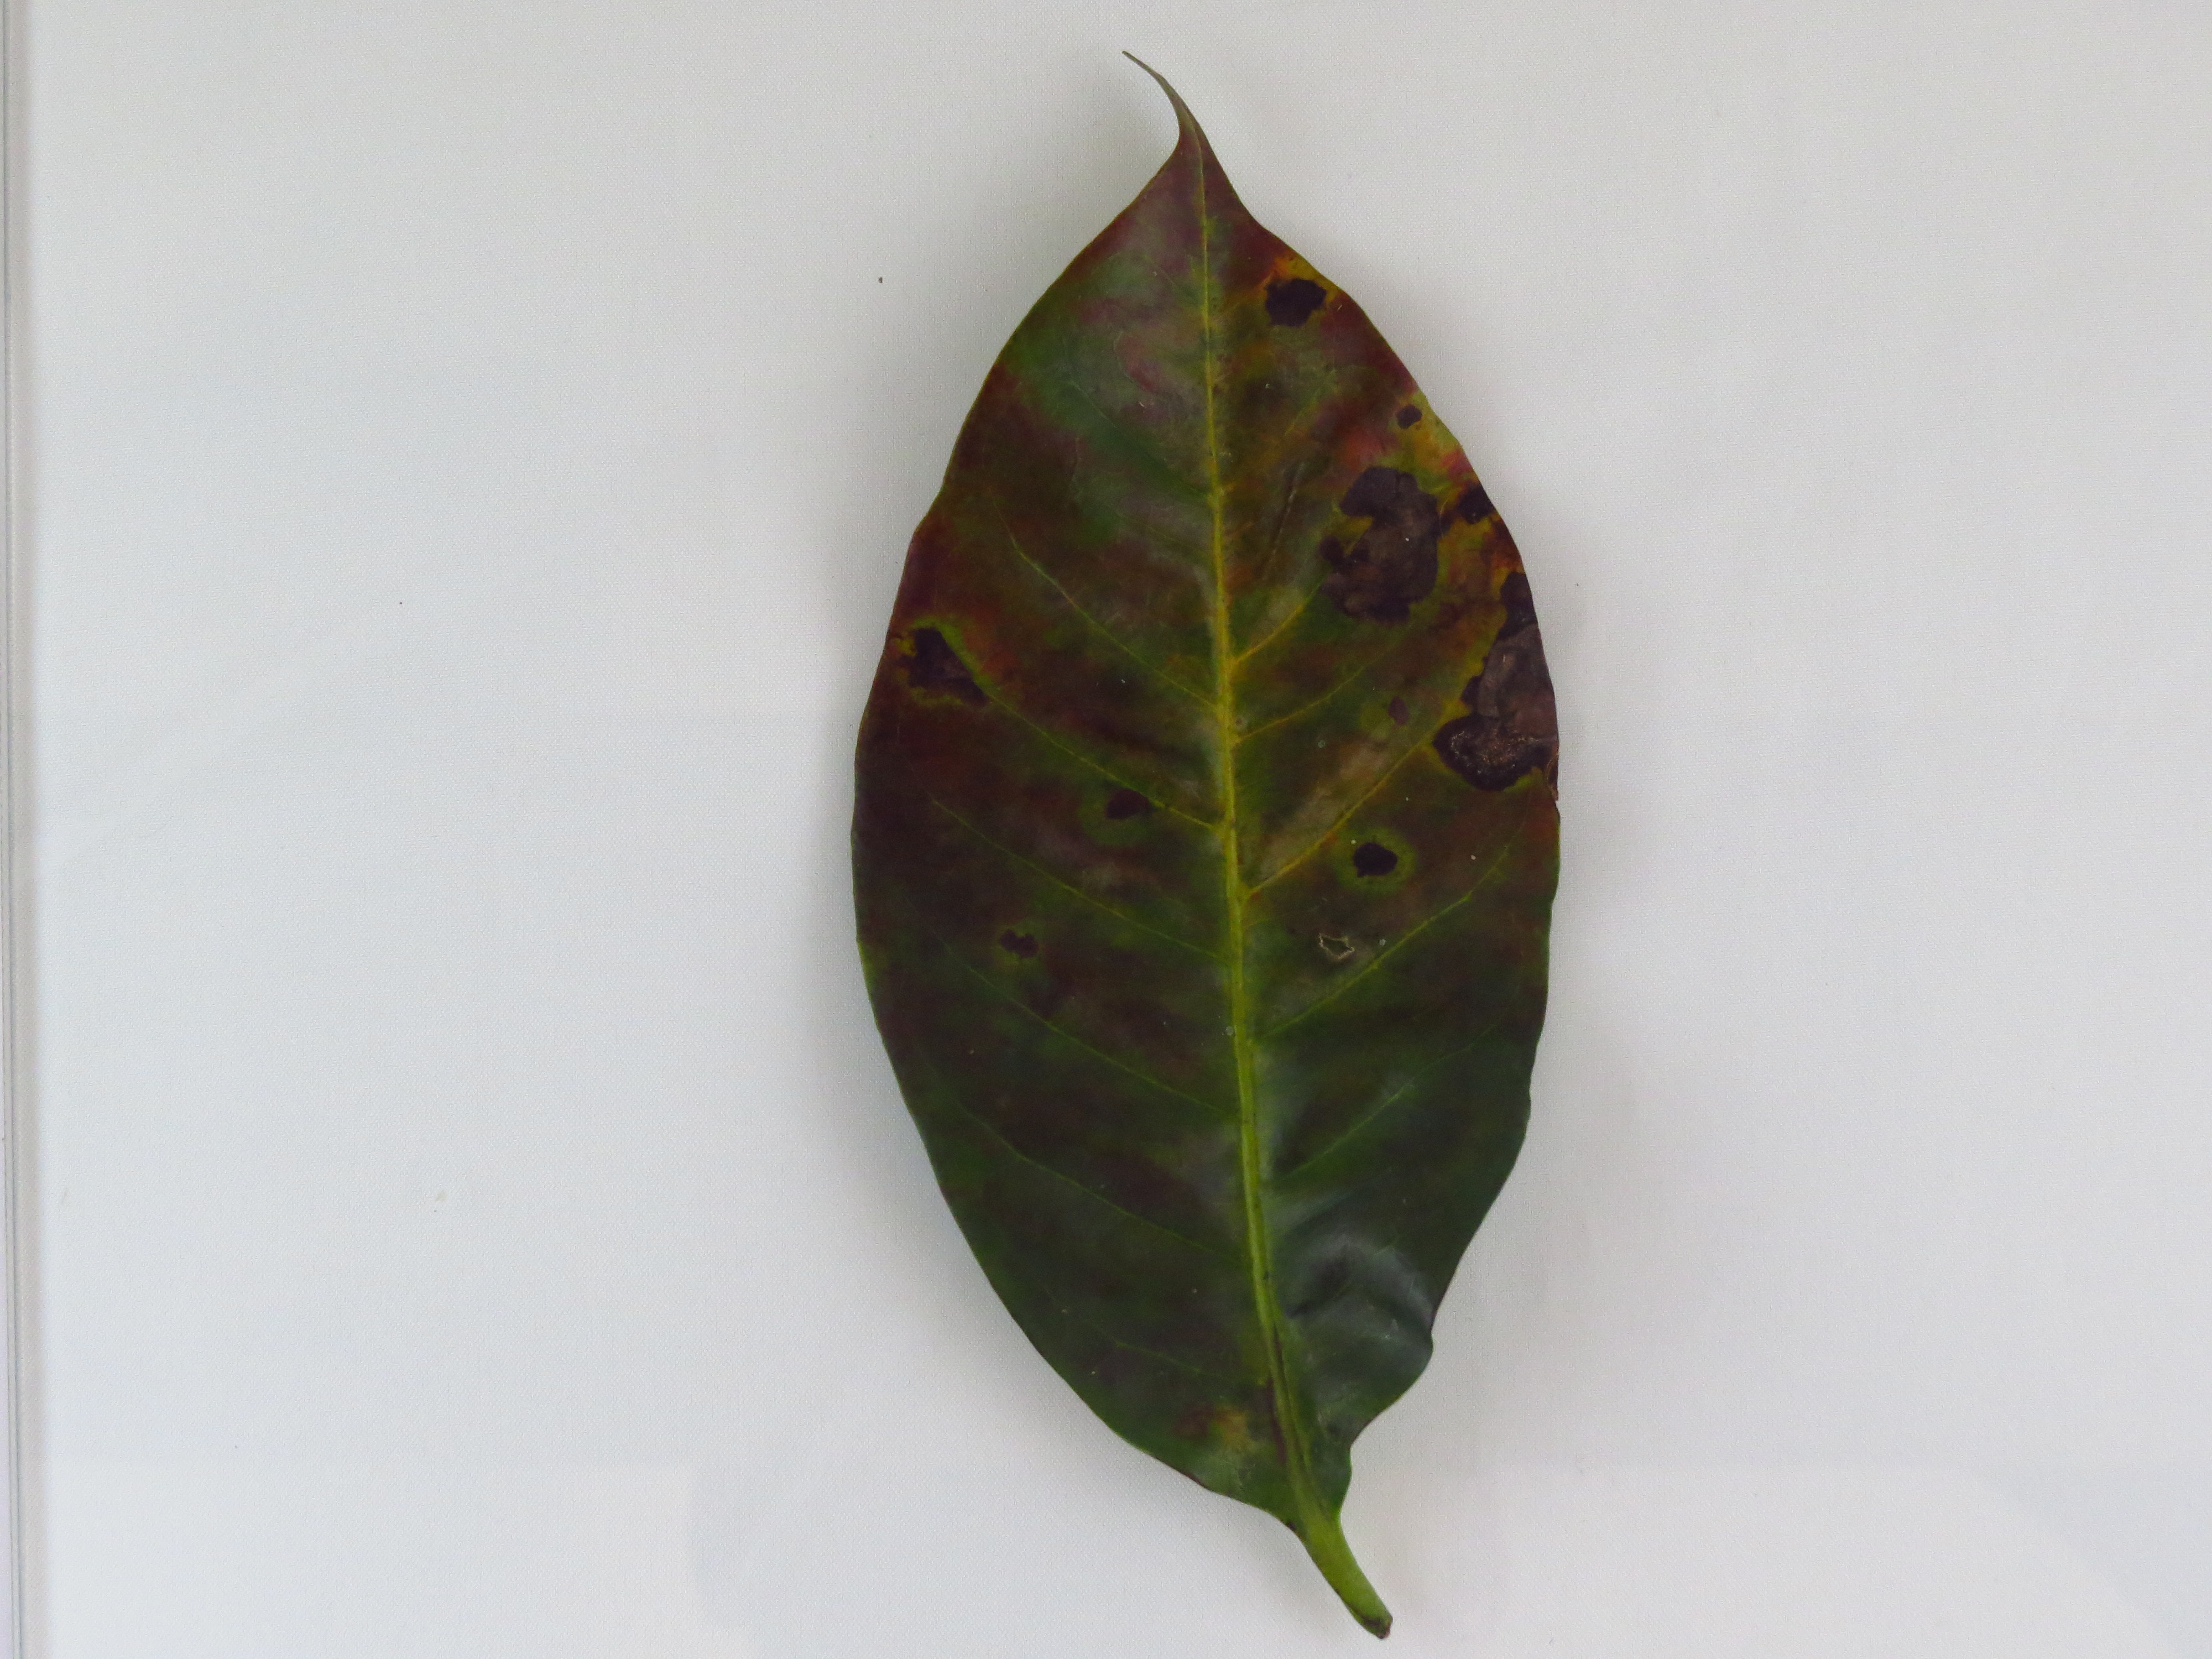
Label: phosphorus-P